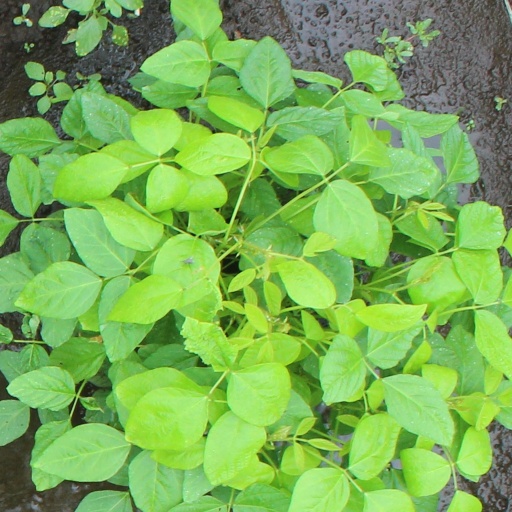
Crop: soybean